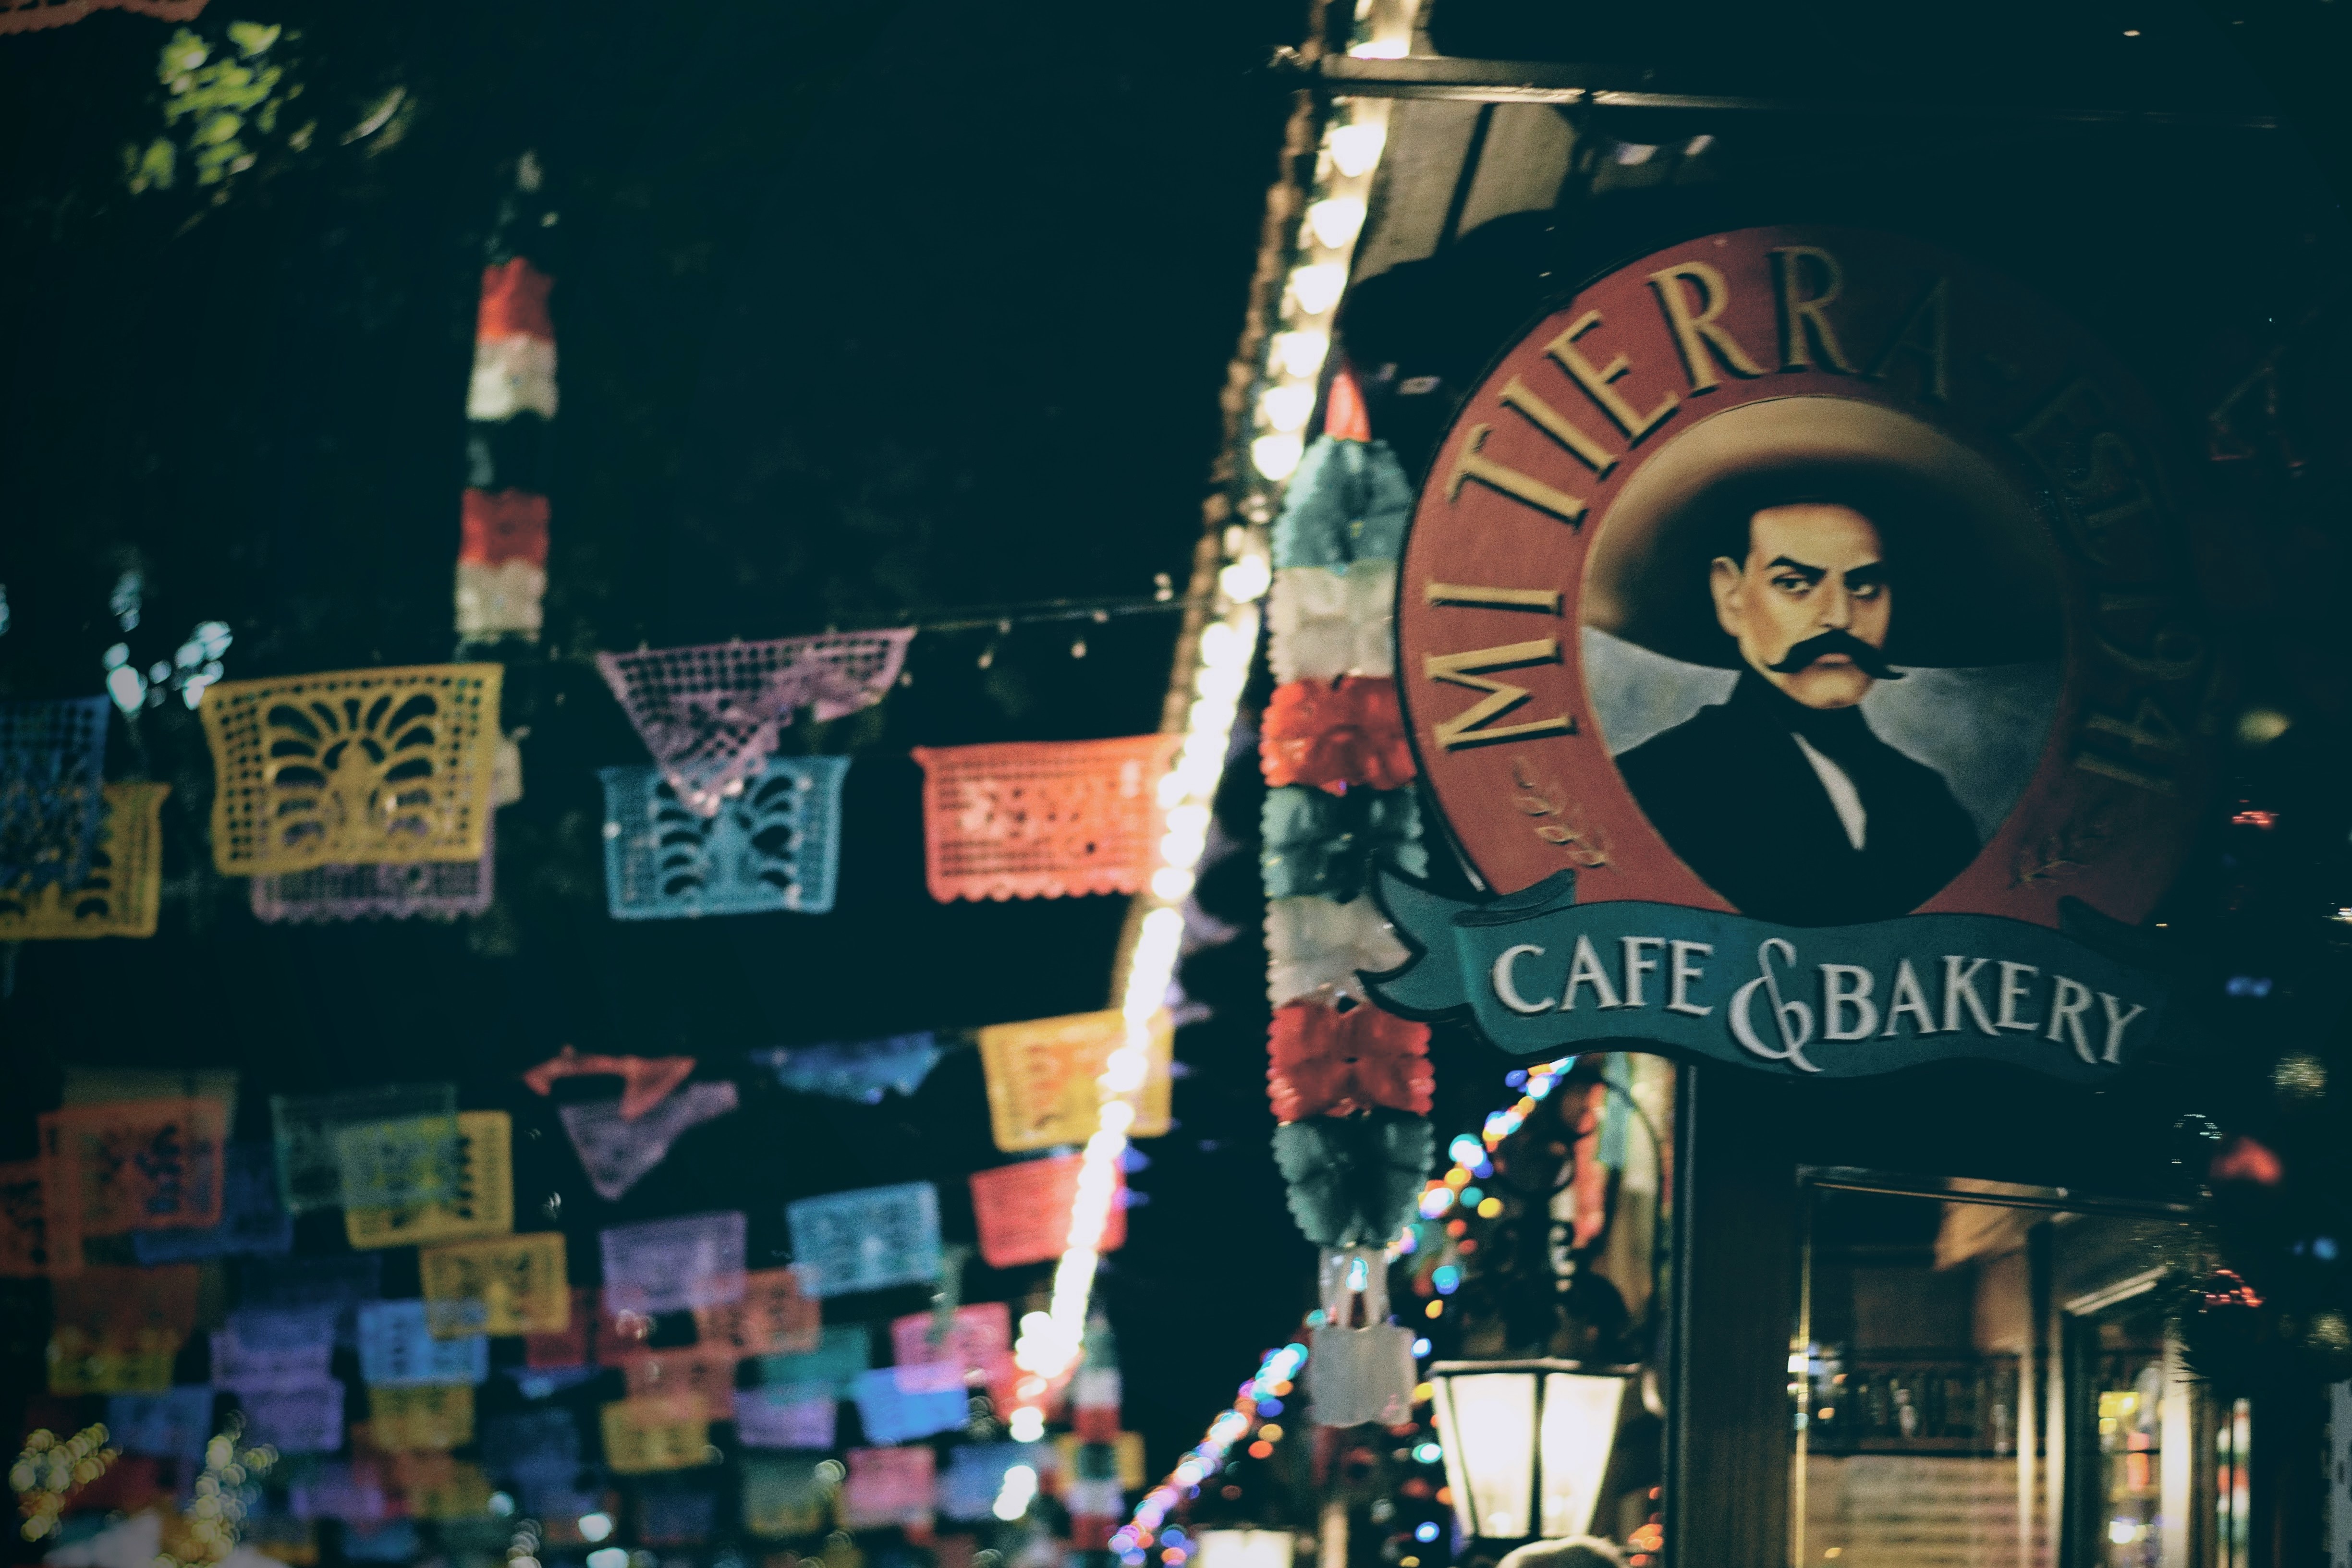
night